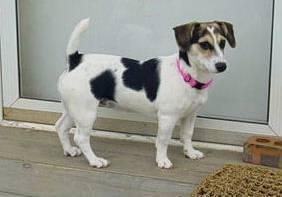
dog